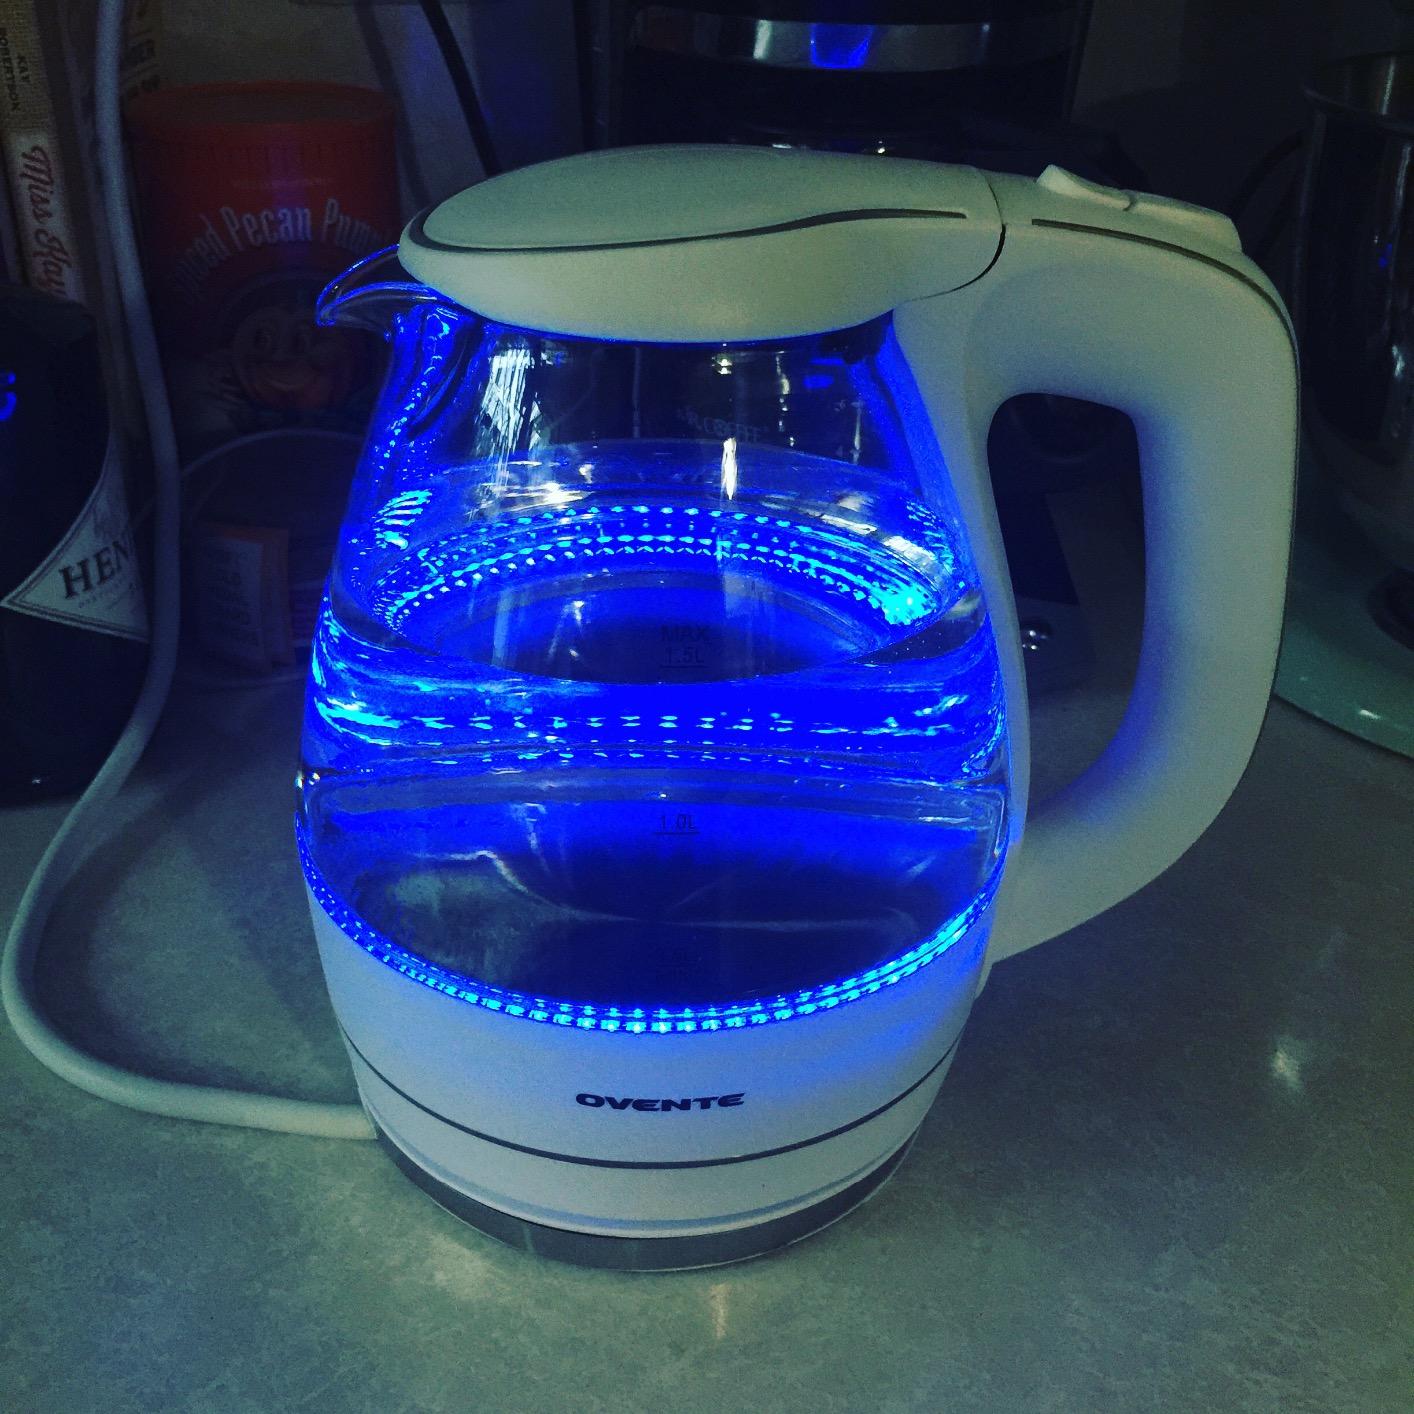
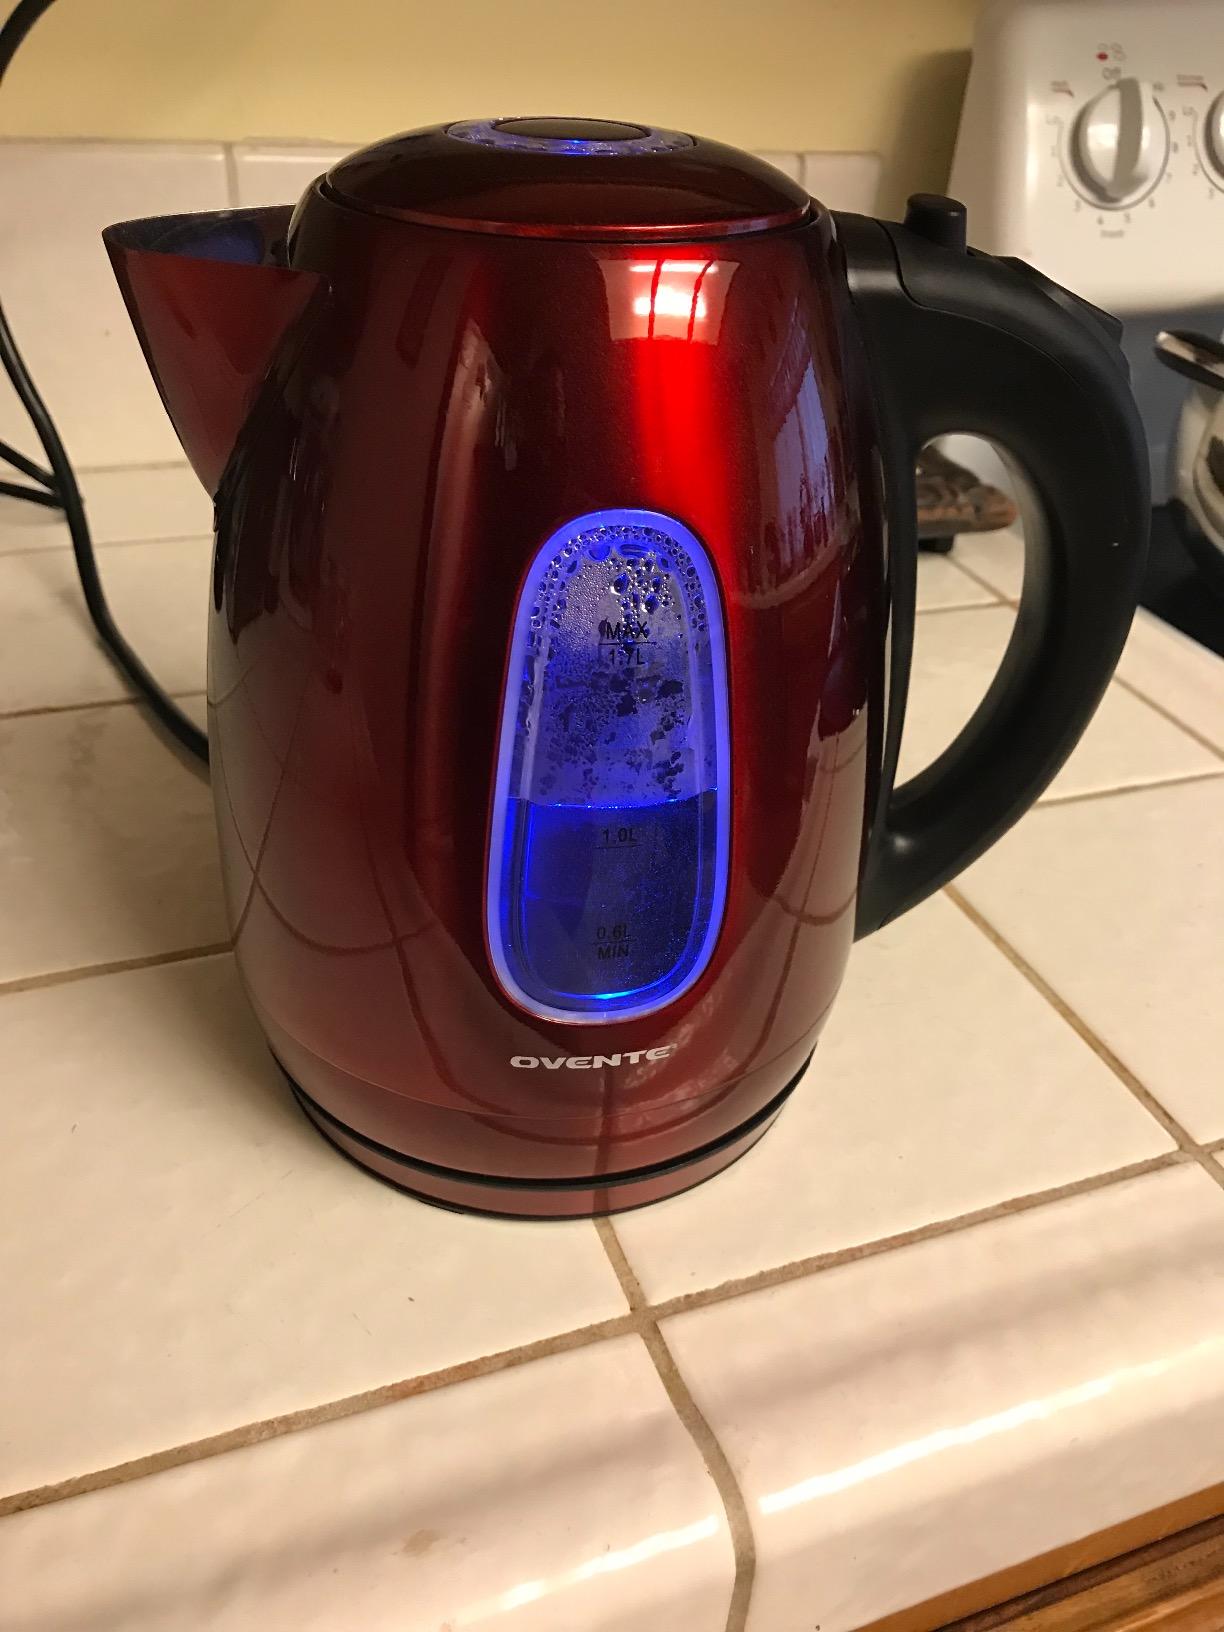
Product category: items_kettle
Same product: no